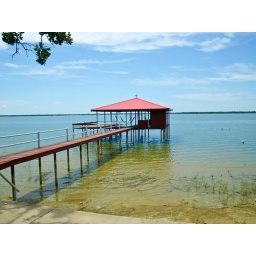
photos taken from our lake house search begining in richard chamberlain lake in texas.